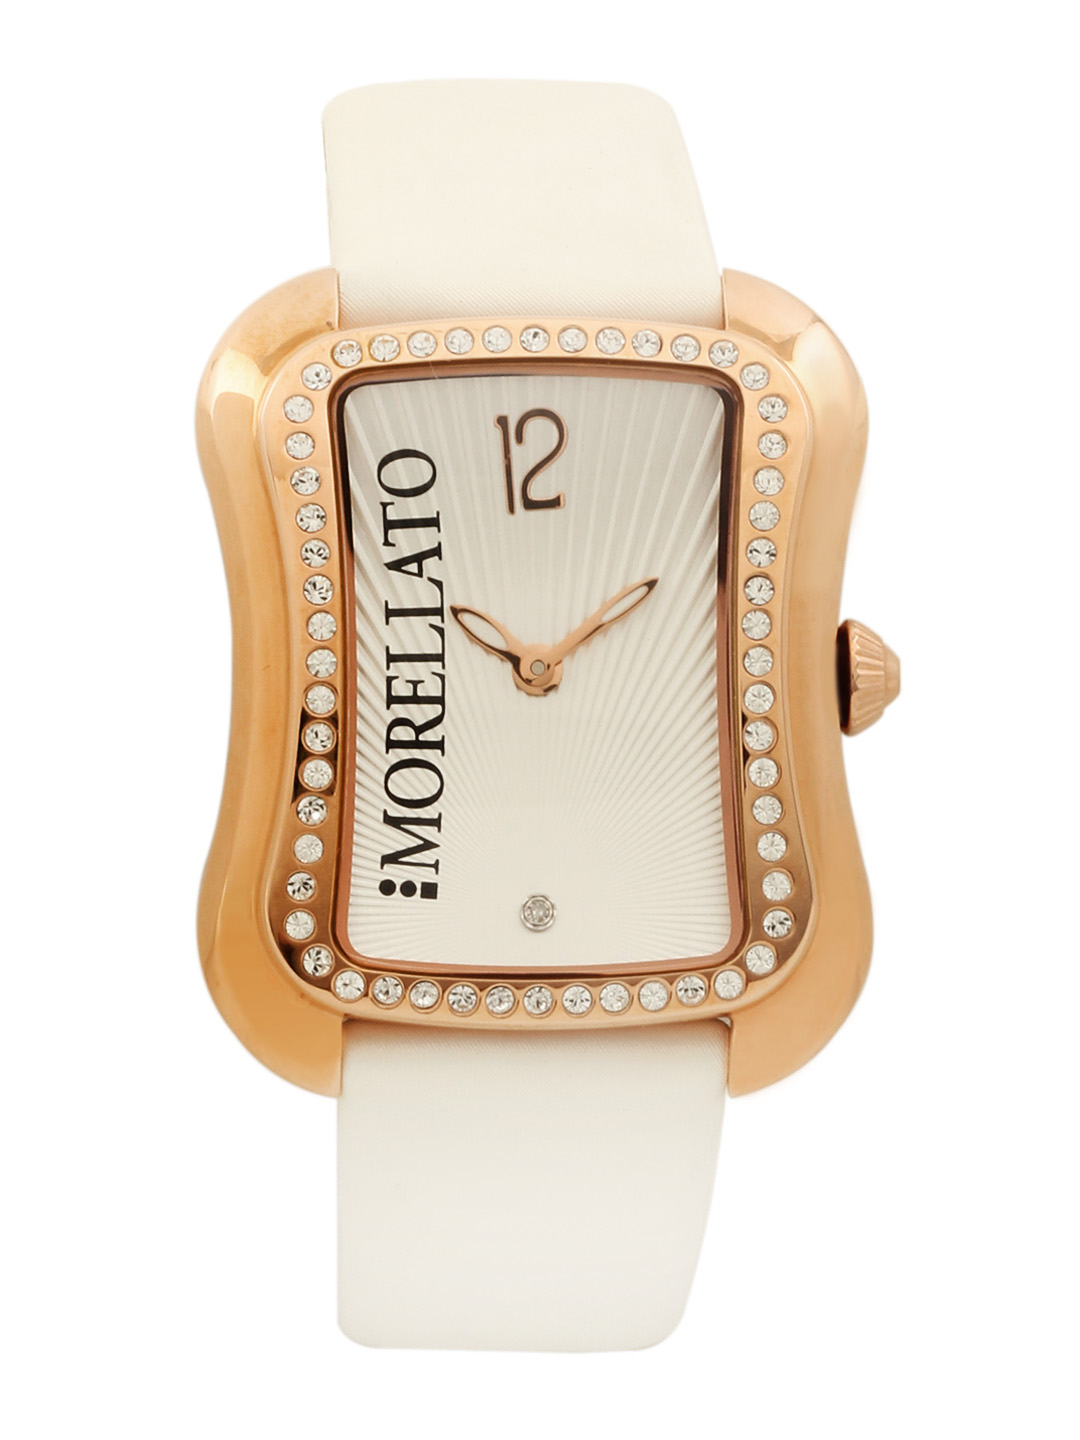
Morellato Women Silver Dial Watch
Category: Accessories / Watches / Watches
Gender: Women
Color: Bronze
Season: Winter 2016
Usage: Casual